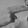
ASL letter: H